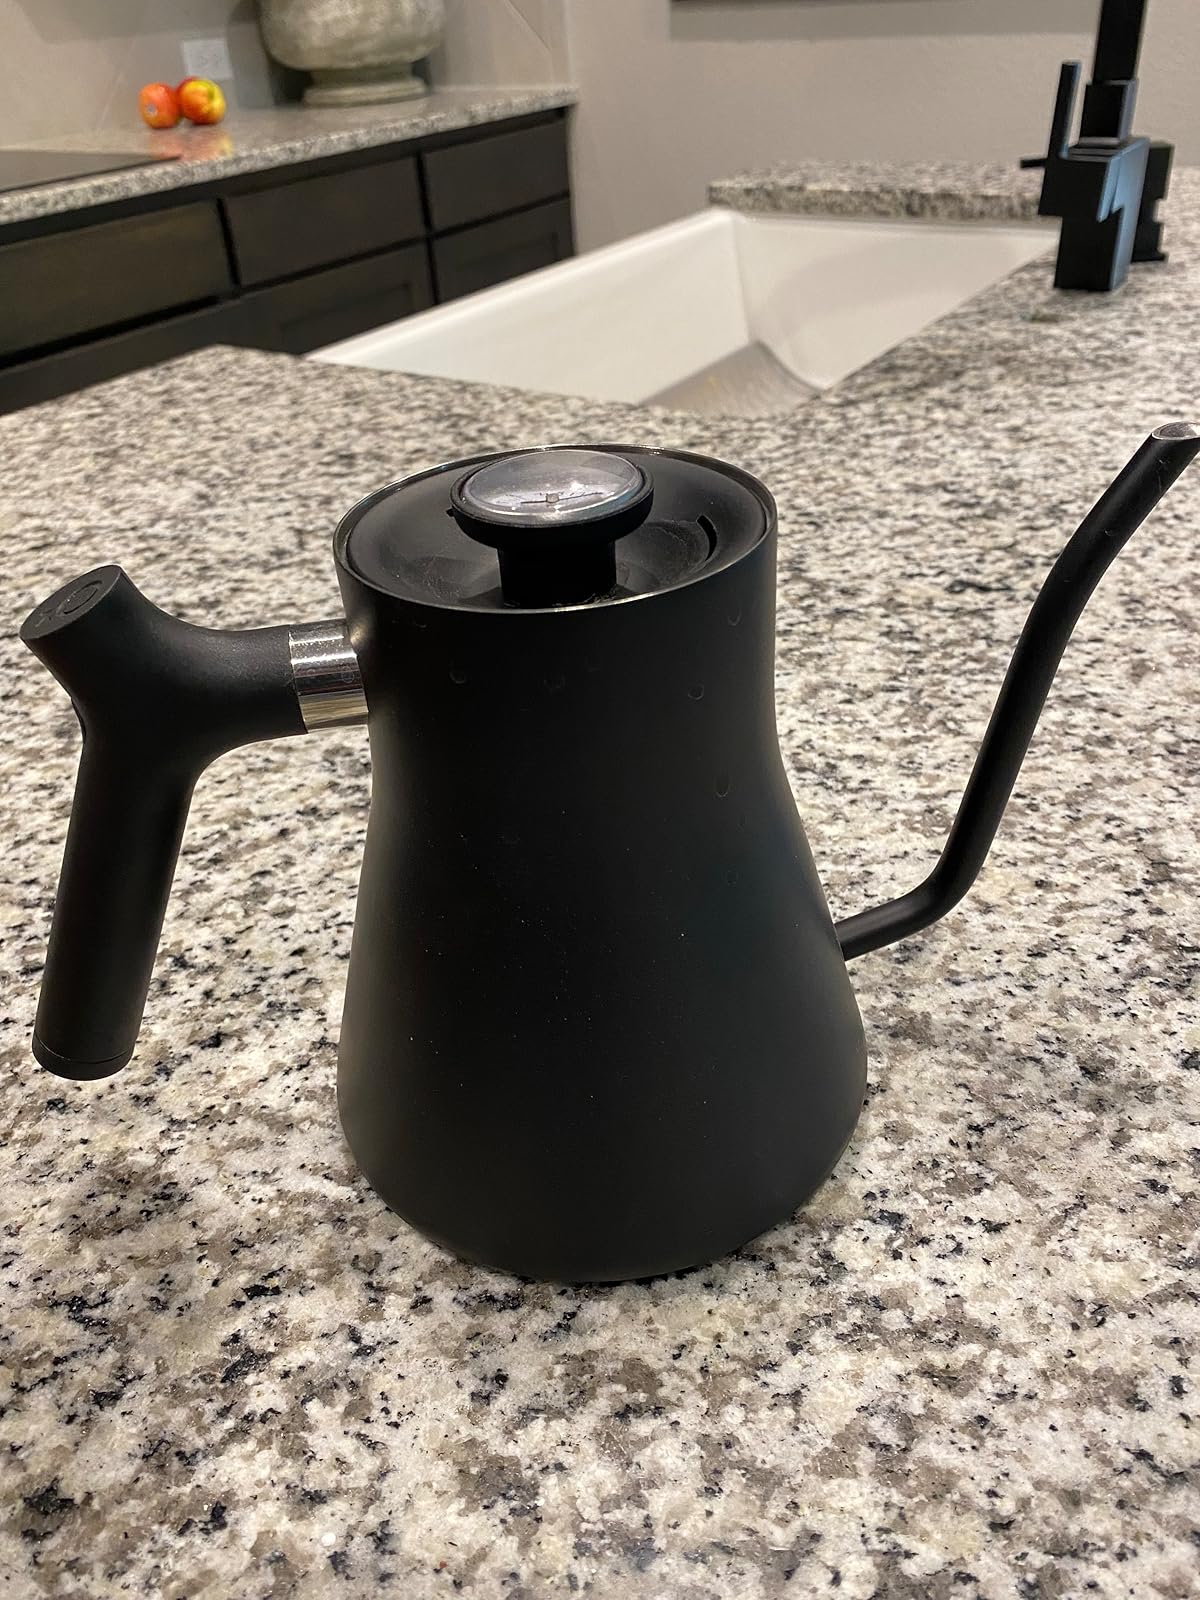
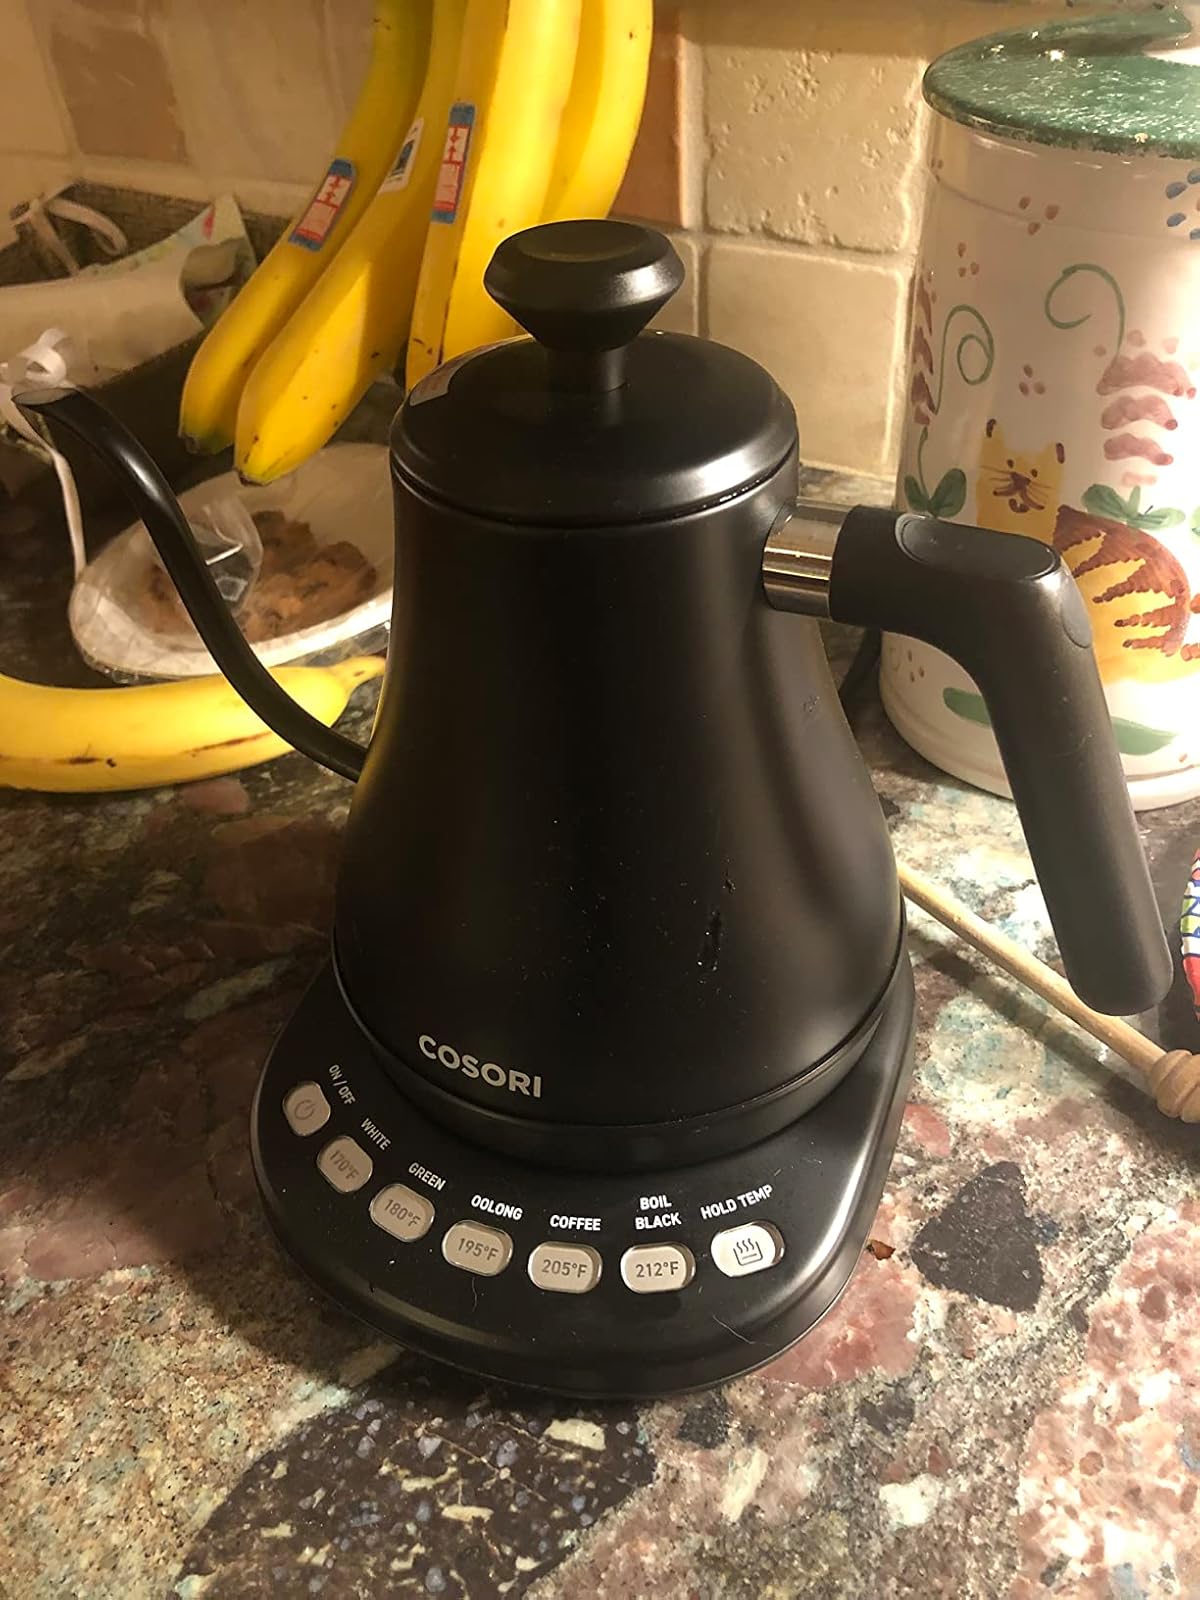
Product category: items_kettle
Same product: no